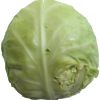
Label: Cabbage white 1